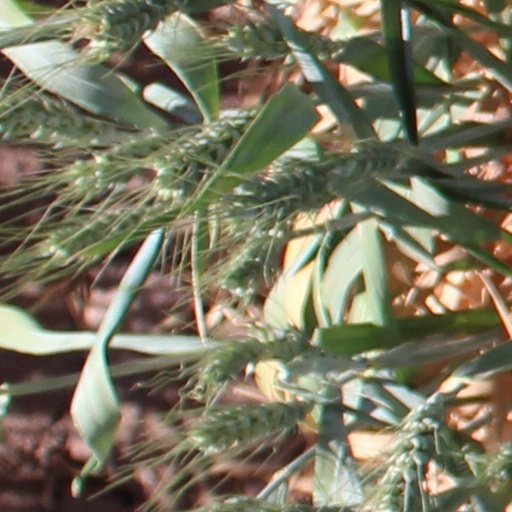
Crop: wheat